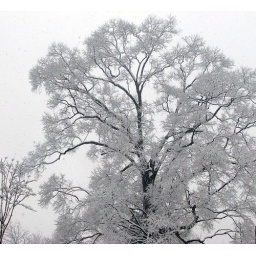
Lovely big tree on the path of National Zoo's Olmstead Walk near the panda house ...